Rail transport in India

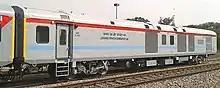
A hybrid coach with provision to carry small cargo and mail, often attached to passenger trains

The first rail operational in Madras in 1837 was used for ferrying granite. The first dedicated commercial freight rail was operated between Bombay and Ahmedabad in 1966. Indian Railways ferries various commodities and cargo to cater to various industrial, consumer, and agricultural segments. Apart from dedicated freight trains, parcels, mail and small cargo are carried on specialized carriages attached to passenger trains. In 2022–23, Indian Railways operated 8,479 trains on average daily and transported 1418.1 million tonnes of freight. Indian Railways has historically subsidized the passenger segment with income from the freight business, and hence, freight services were unable to compete owith ther modes of transport on both cost and speed of delivery, leading to continuous erosion of market share till the early 2000s. To counter this, Indian Railways aimed to increase speed and reliability through various means including operating time-tabled freight trains and tweaking with the freight pricing/product mix. End-to-end integrated transport solutions such as roll-on, roll-off (RORO) service, a road-rail system pioneered by Konkan Railway in 1999 to carry trucks on flatbed trailers has been extended to other routes.